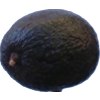
Label: black_avocado